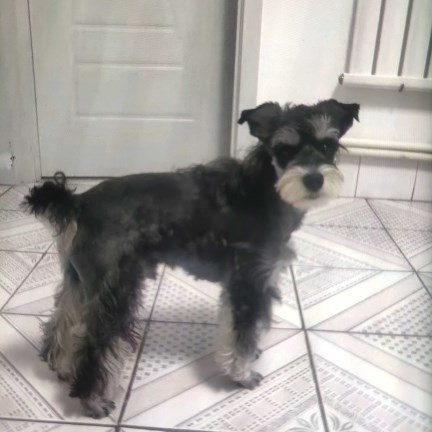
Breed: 2342-n000102-miniature_schnauzer